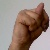
The image shows a hand gesture representing the letter 'N' in Indian Sign Language.